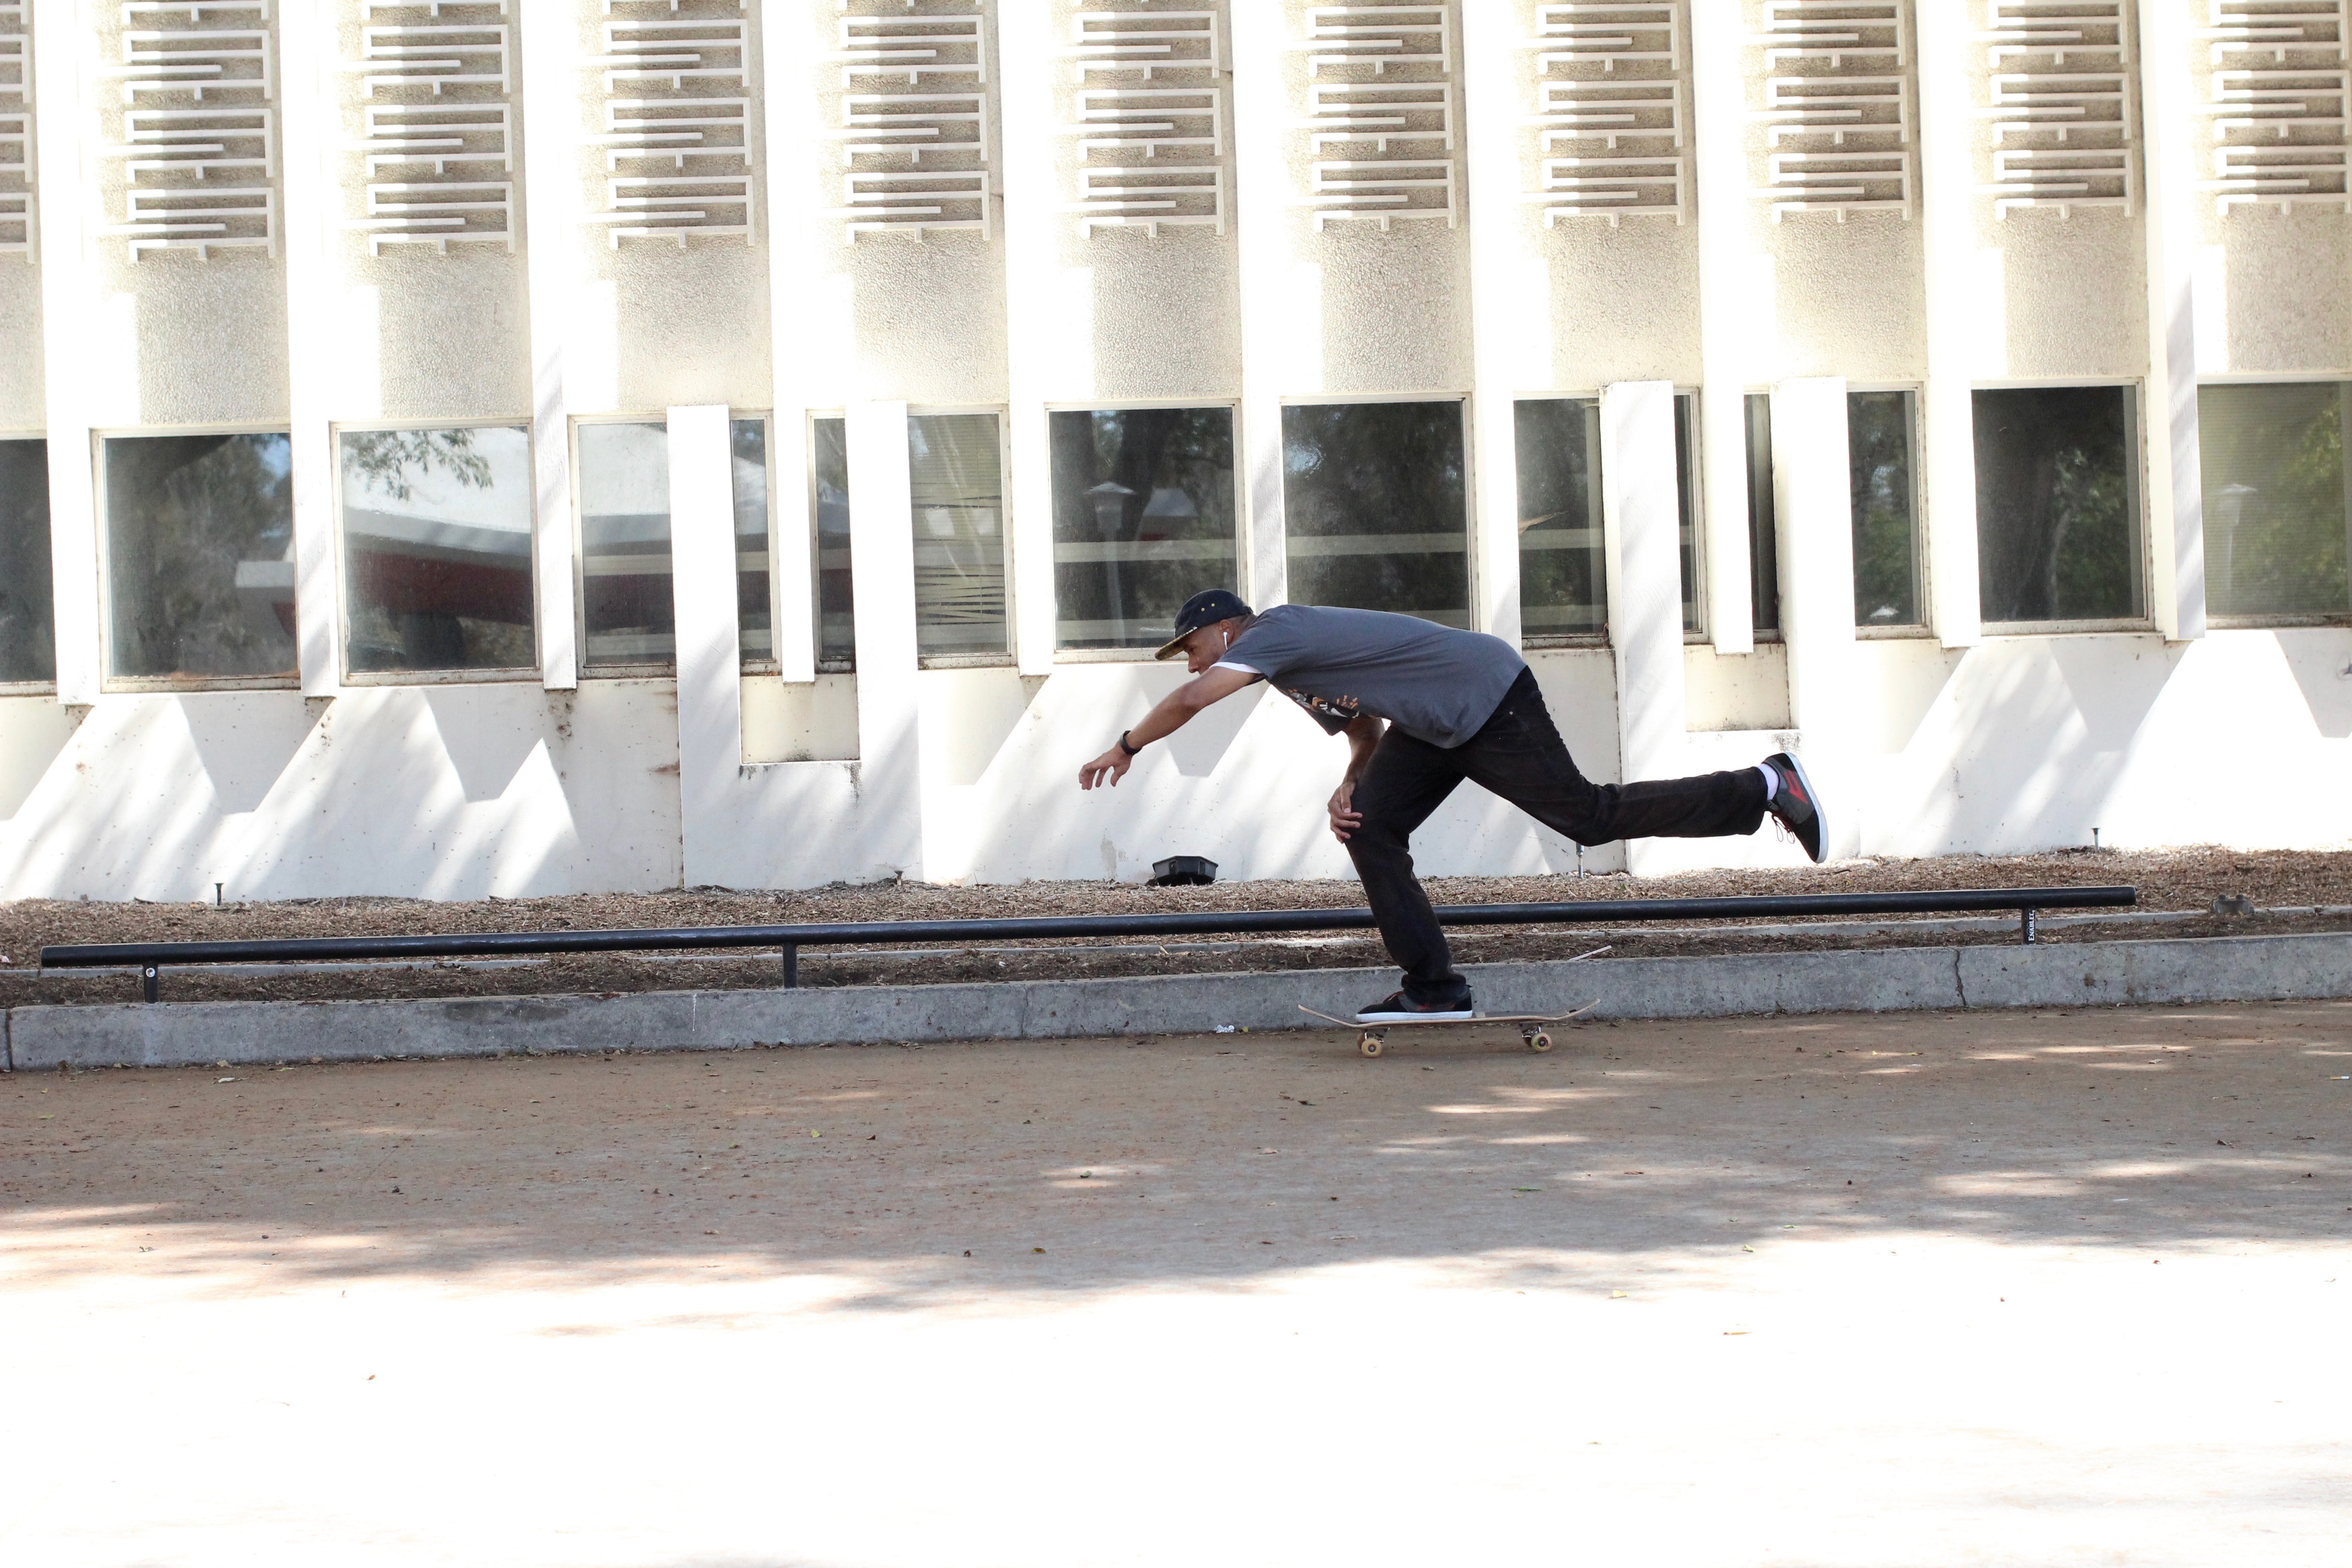
photograph